Orestes

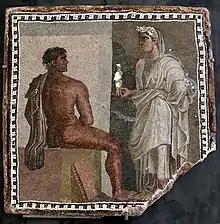
Orestes and Iphigeneia on an antique mosaic, Musei Capitolini

The Greek name Ὀρέστης, having become "Orestēs" in Latin and its descendants, is derived from Greek ὄρος (óros, "mountain") and ἵστημι (hístēmi, "to stand"), and so can be thought to have the meaning "stands on a mountain".